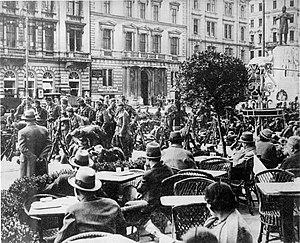
1933 est une année commune commençant un dimanche.